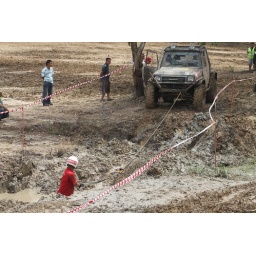
This 4WD was pulled by Hulk in red shirt